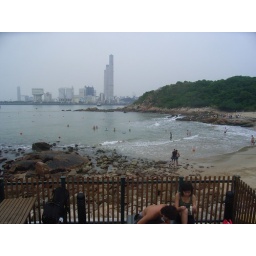
The beach and power plant in the background